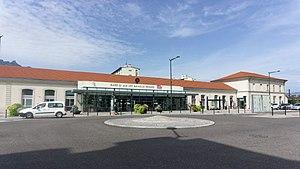
La gare d'Aix les Bains-Le Revard
La gare d'Aix-les-Bains-Le Revard est une gare ferroviaire française des lignes : de Culoz à Modane et d'Aix-les-Bains-Le Revard à Annemasse. Elle est située à proximité du centre ville d'Aix-les-Bains, dans le département de la Savoie en région Auvergne-Rhône-Alpes. Au nom de la ville a été ajouté le nom du mont Revard, qui la domine.